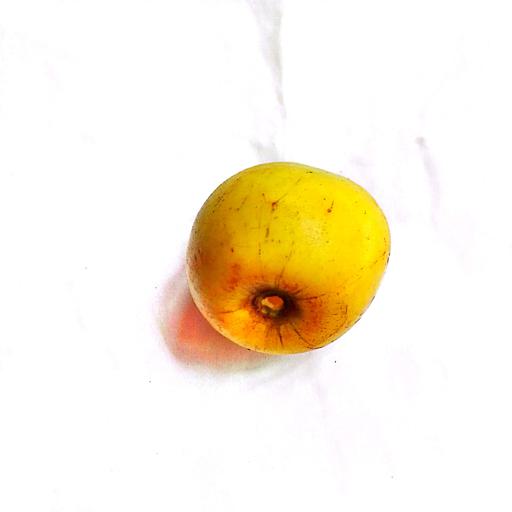
Label: healthy